Theatre of ancient Greece

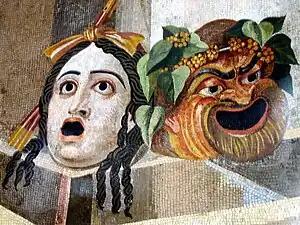
Tragic Comic Masks Hadrian's Villa mosaic

The orchestra was a circular piece of ground at the bottom of the theatron where the chorus and actors performed; the word means "dancing space", as the chorus also danced in early periods. Originally unraised, Greek theatre would later incorporate a raised stage for easier viewing. This practice would become common after the advent of "New Comedy," which incorporated dramatic portrayal of individual characters. The "coryphaeus" was the head chorus member, who could enter the story as a character able to interact with the characters of a play. Plays often began in the morning and lasted into the evening.